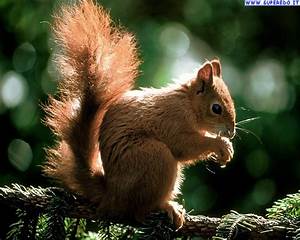
Label: scoiattolo